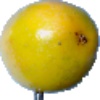
Label: maracuja